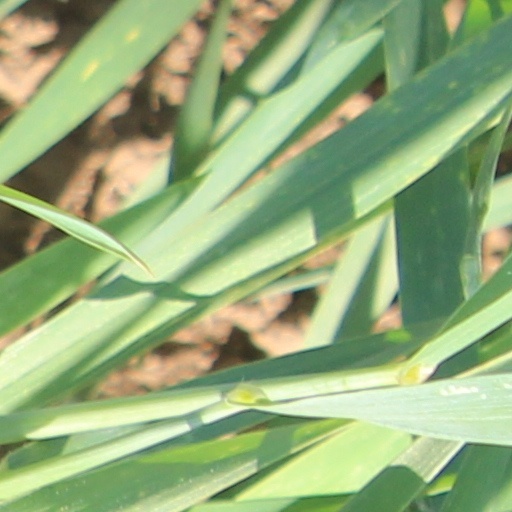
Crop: wheat